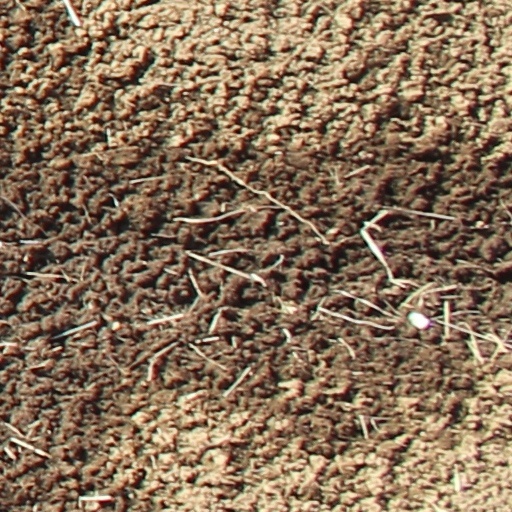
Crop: wheat